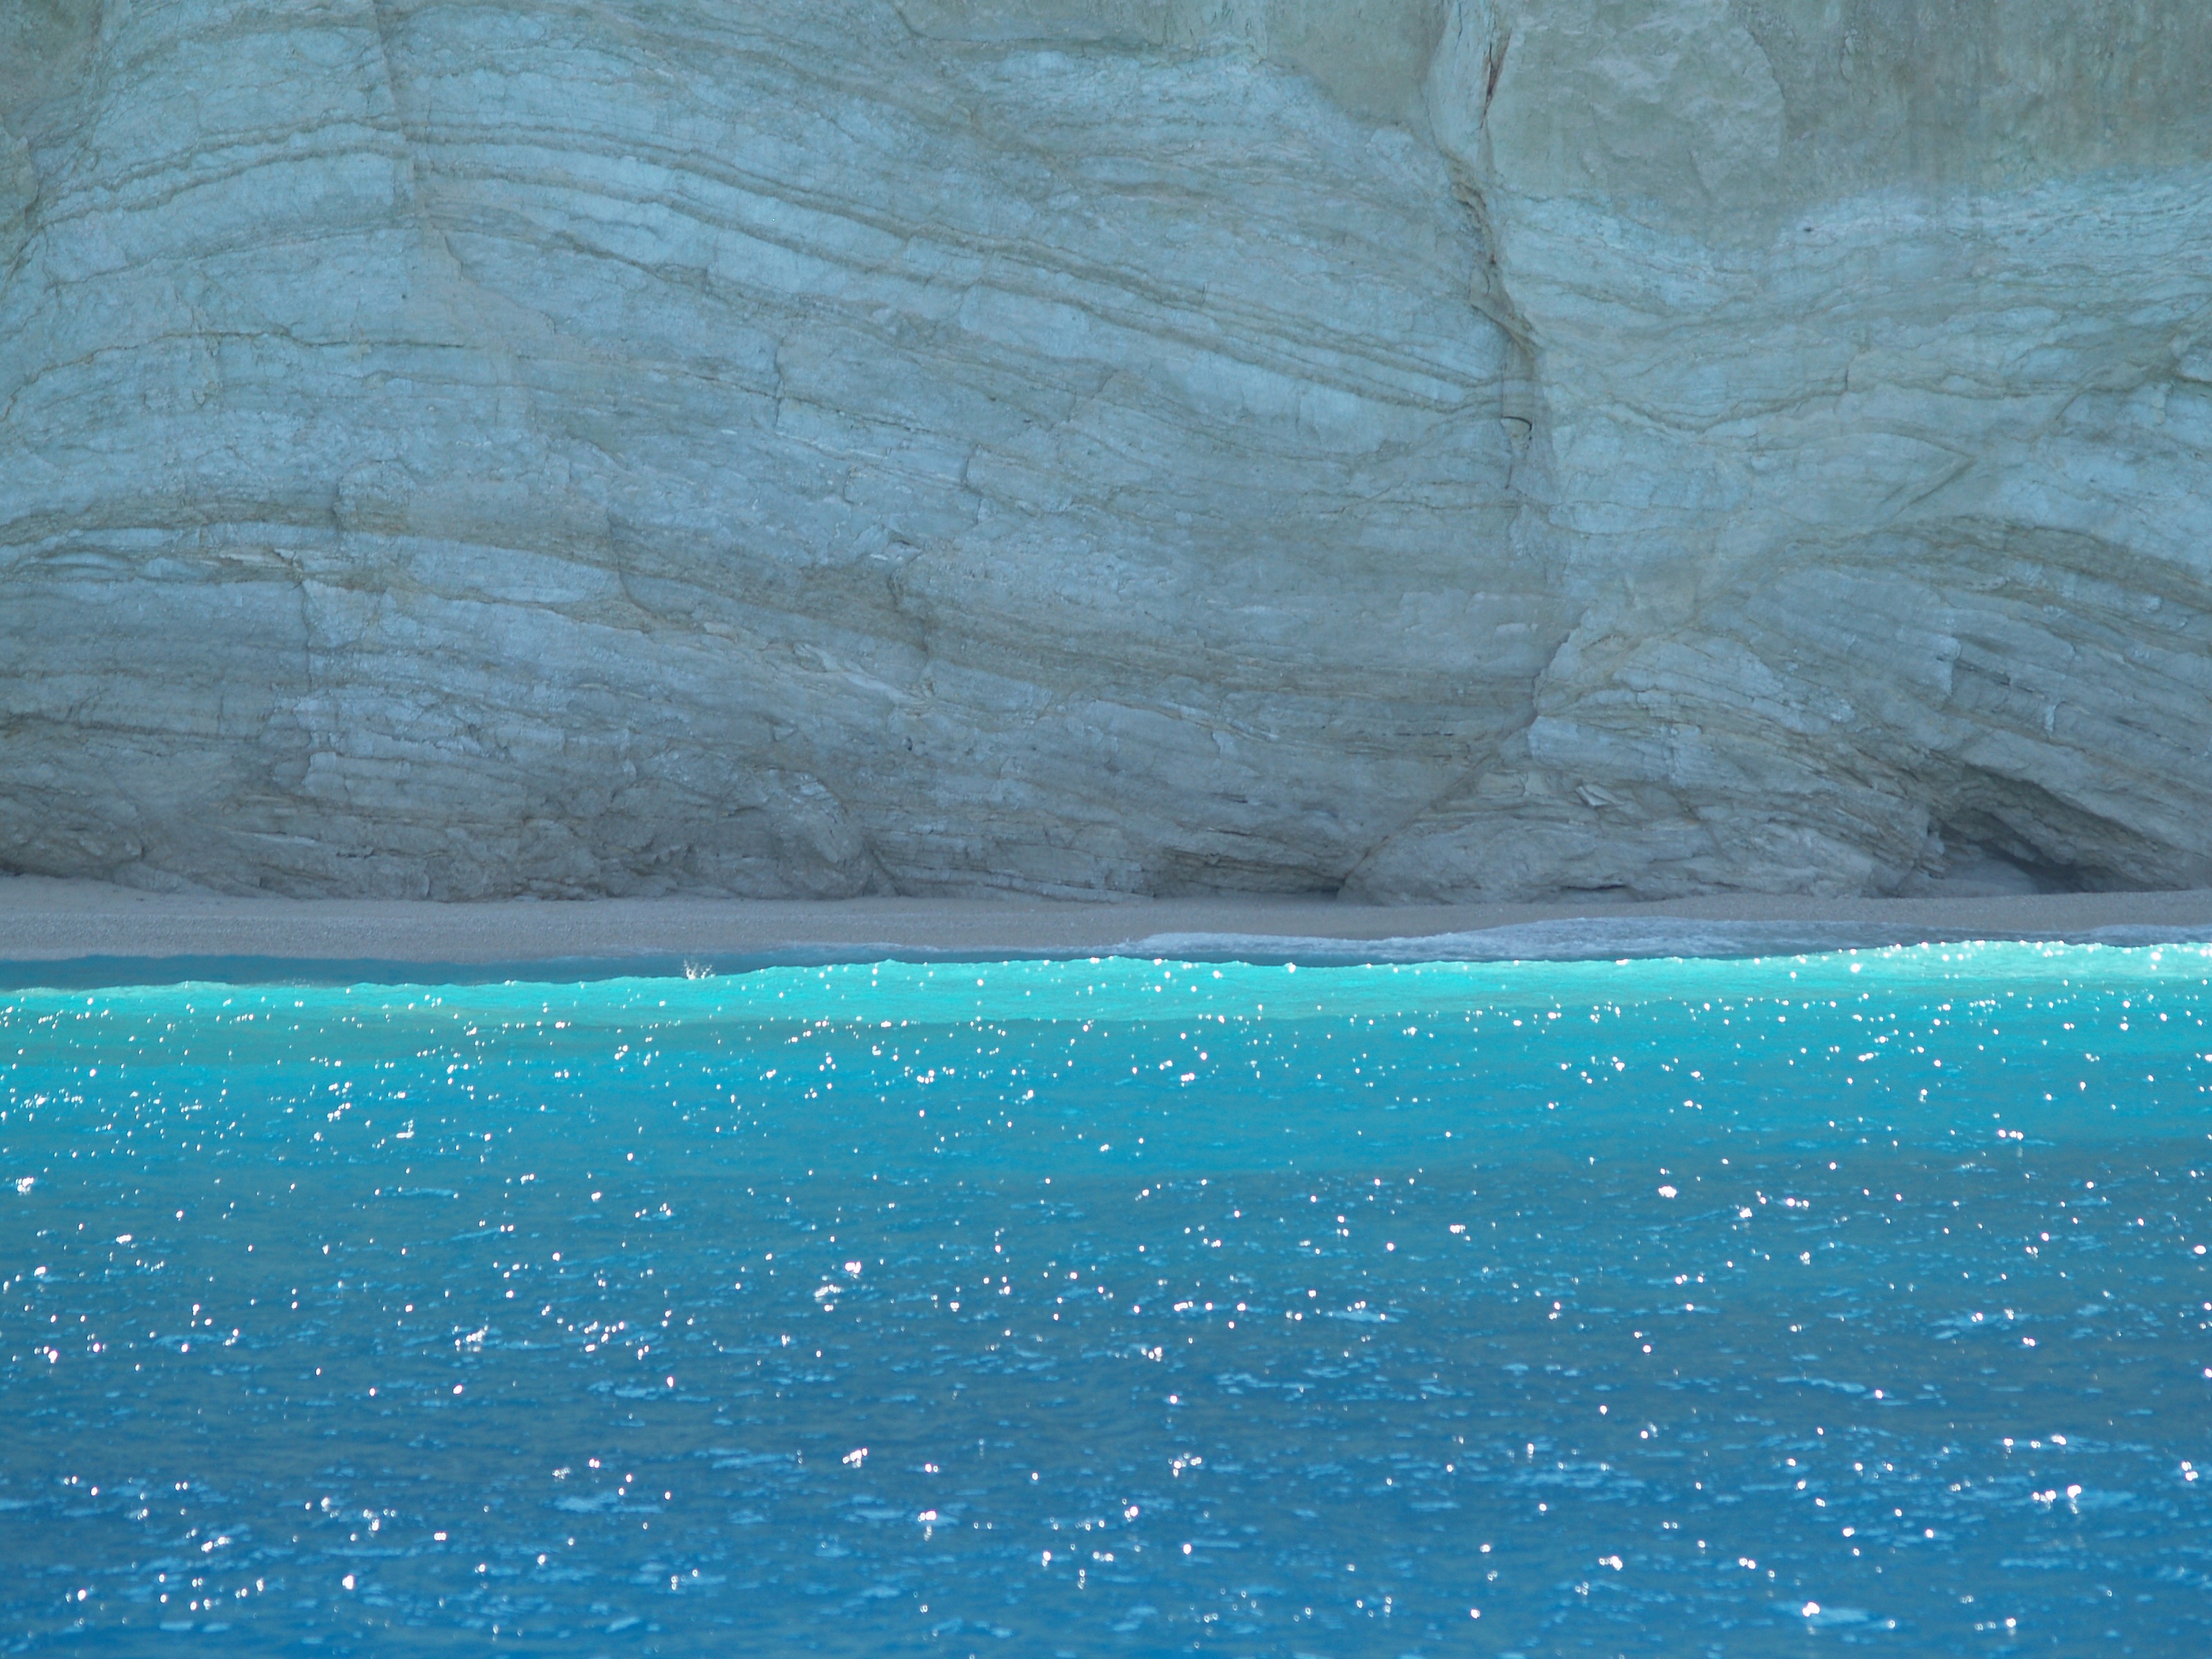
sea, water, ocean, light, ice, rocks, colors, turquoise, shimmer, landform, glacial landform